Dionisius

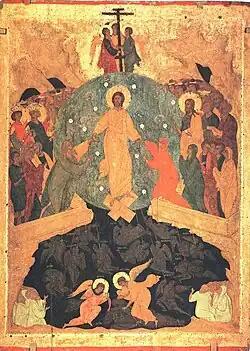
Icon representing Christ's Harrowing of Hell, from the Ferapontov Monastery

Dionisius (– 1503/1508) was a Russian icon painter who was one of the most important representatives of the Moscow school of icon painting at the turn of the 15th and 16th centuries. He continued the traditions of Andrei Rublev. Dionisius also ran a successful network of workshops.